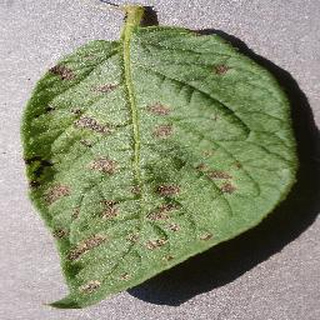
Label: potato_early_blight